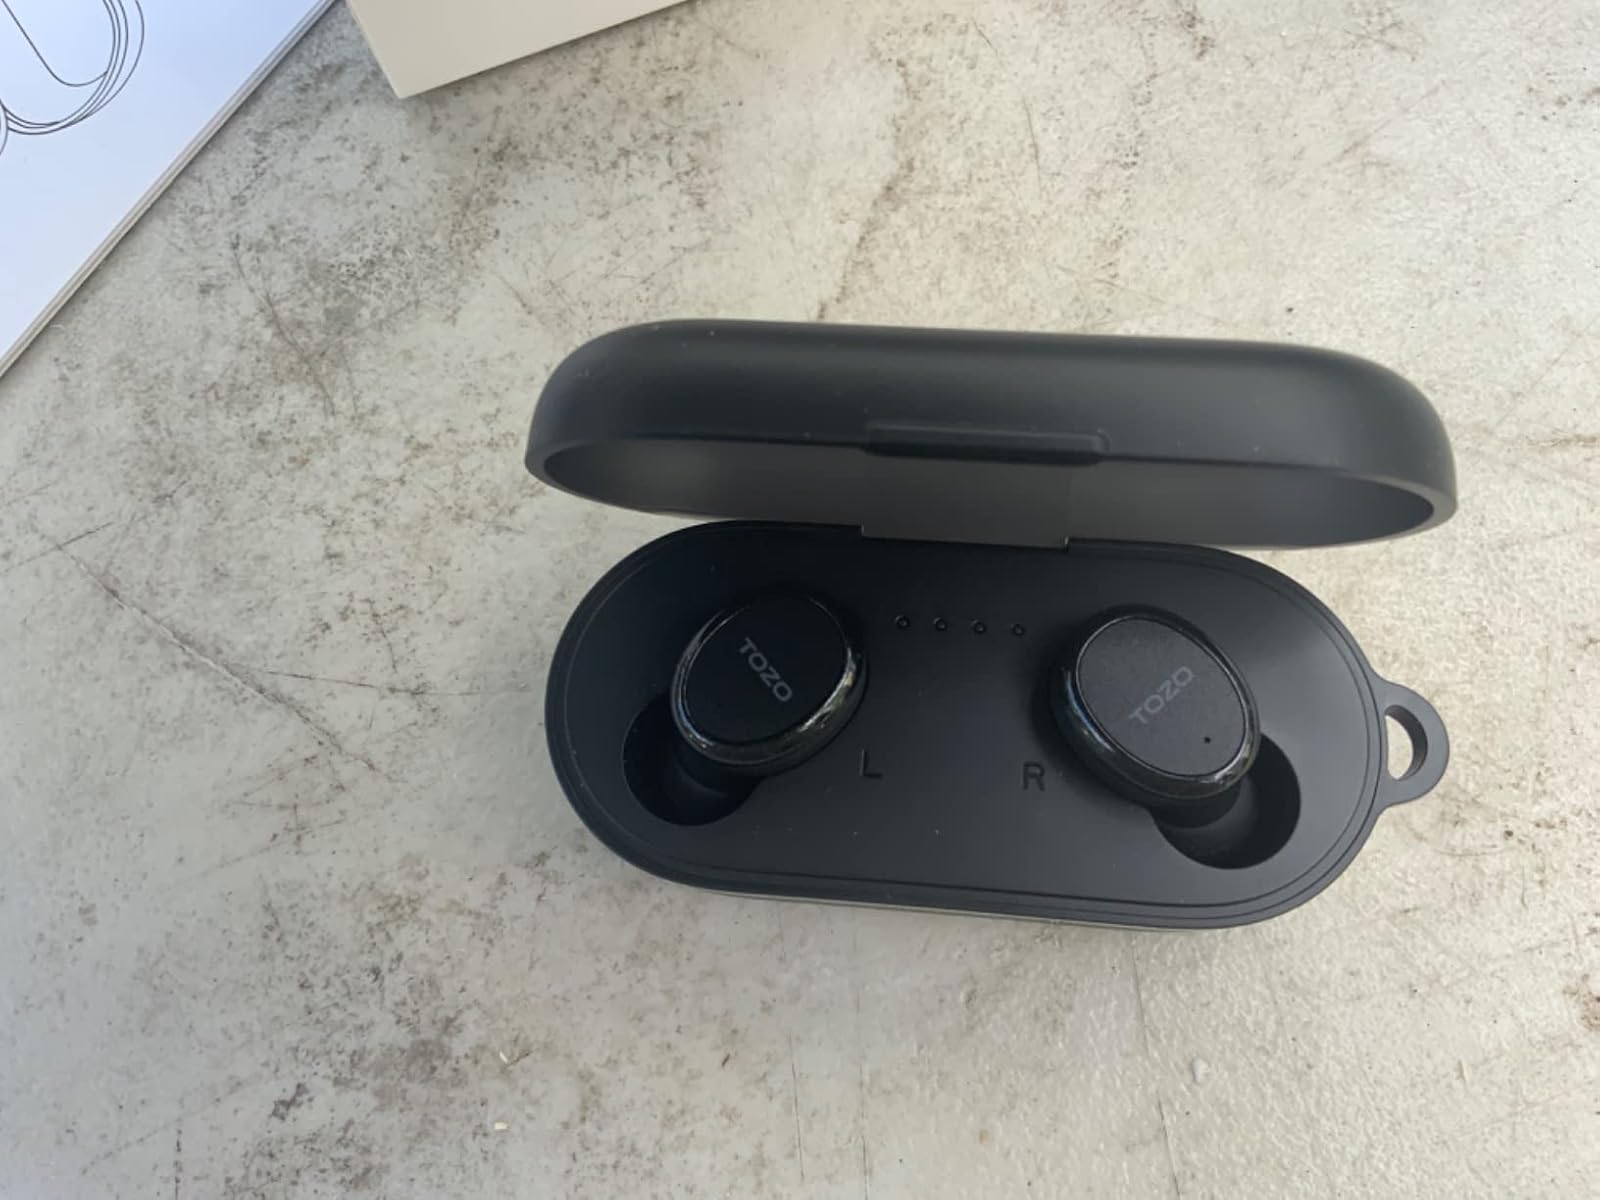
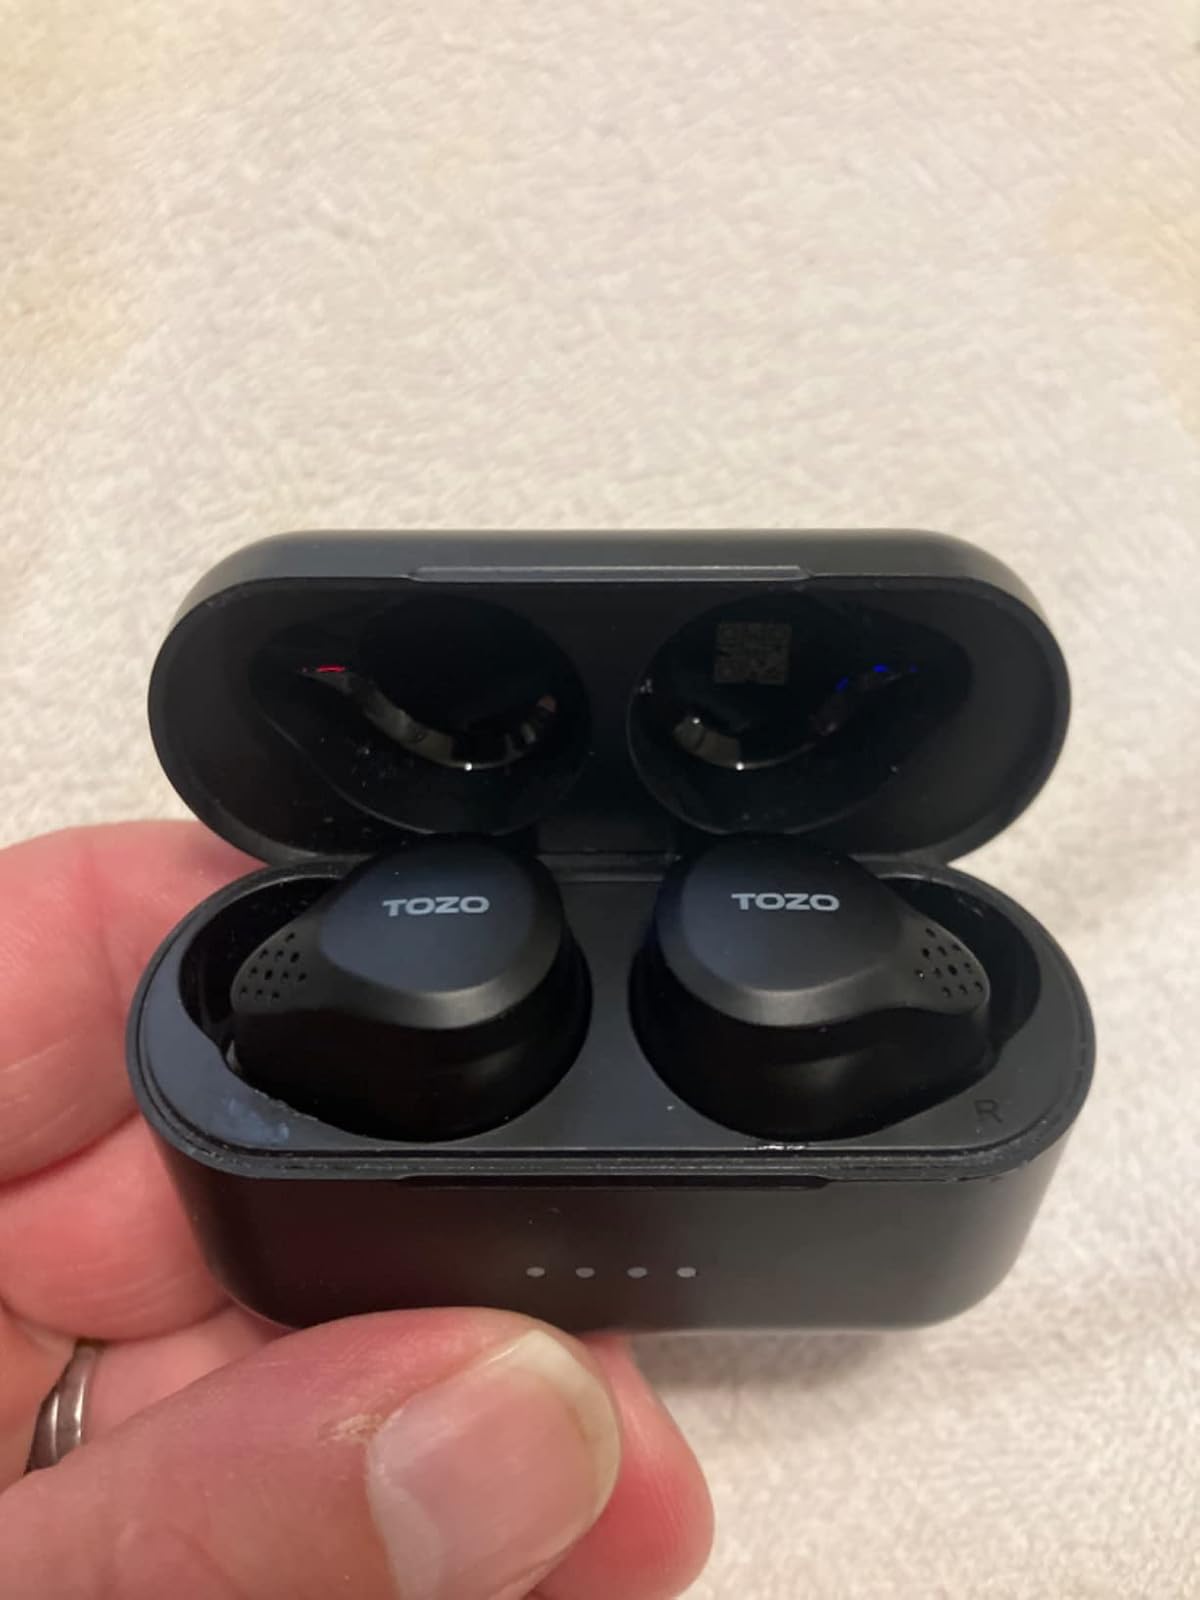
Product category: earbuds
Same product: no